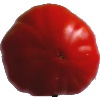
Label: Tomato 3